Enrico Dandolo

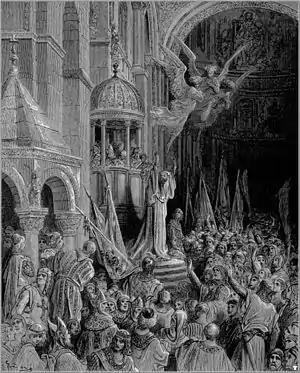
"Dandolo Preaching the Crusade" by Gustave Doré

On 1 June 1192, after Orio Mastropiero abdicated the throne, Dandolo became the new doge. He was the second doge to be chosen by a council of forty electors. Already aged and blind, but deeply ambitious, he displayed tremendous energy and mental capacity. His remarkable deeds over the next eleven years have led some to hypothesize that he actually may have been in his mid seventies when he became Venice's leader. None of the earlier chronicles and contemporary witnesses give his exact age, only mentioning that he was very old. The commonly given birth year of is based on the account of Marino Sanuto the Younger (1466 – 1536) three centuries later, who stated that Dandolo was eighty-five when he assumed the throne. Though not the first doge to take the "promissione ducale," Dandolo's is the earliest that is available to historians.